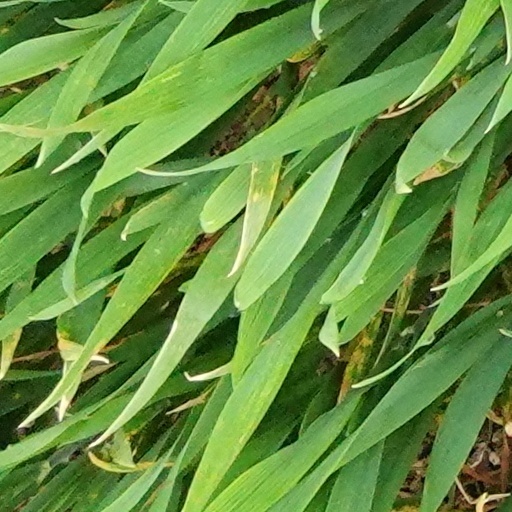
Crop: wheat